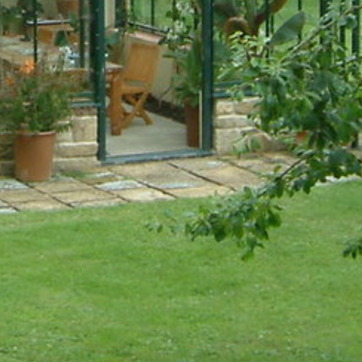
Material: stone